Alte Brücke (Frankfurt)

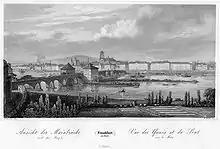
Alte Brücke, 1845

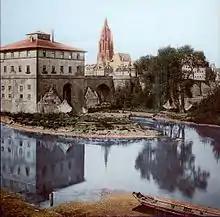
Alte Brücke around 1885

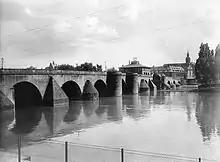
The Alte Brücke, seen from the Main wharf, around 1911

Unchanged by the rebuilding, the bridge still had a disadvantageous proportion of the opening width of the arches (172.17 m) compared to the complete bridge length of 264.87 metres. This caused ice jams upstream of the bridge in almost every winter. As an attempt to solve the problem, ice breakers had been added to the bridge pillars, but these turned out to be a collision danger for passing ships and were subsequently removed. Further complicating the situation, the small, long arch passages stood slightly angular to the direction of the water current, causing strong turbulences. Kolks and underminings lead to recurring damage to the bridge. Reports of the city construction manager Johann Friedrich Christian Hess from the years 1816 to 1844 noted the desolate state of the bridge pillars, and mentioned cracks with sizes up to 10 inches (0.25 m) each. Maintenance attempts of the persistently damaged bridge in the years 1825 to 1859 caused construction costs of about 230,000 Guilders.